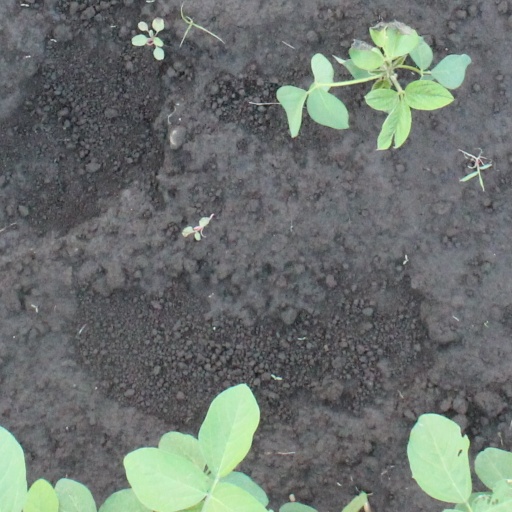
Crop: soybean